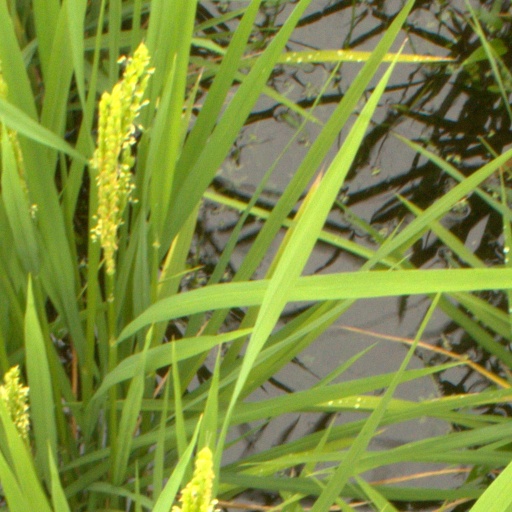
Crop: rice